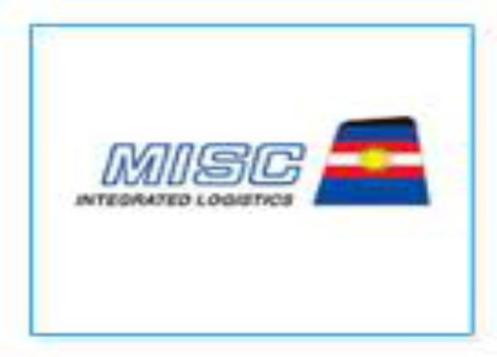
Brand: misc berhad
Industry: Transportation